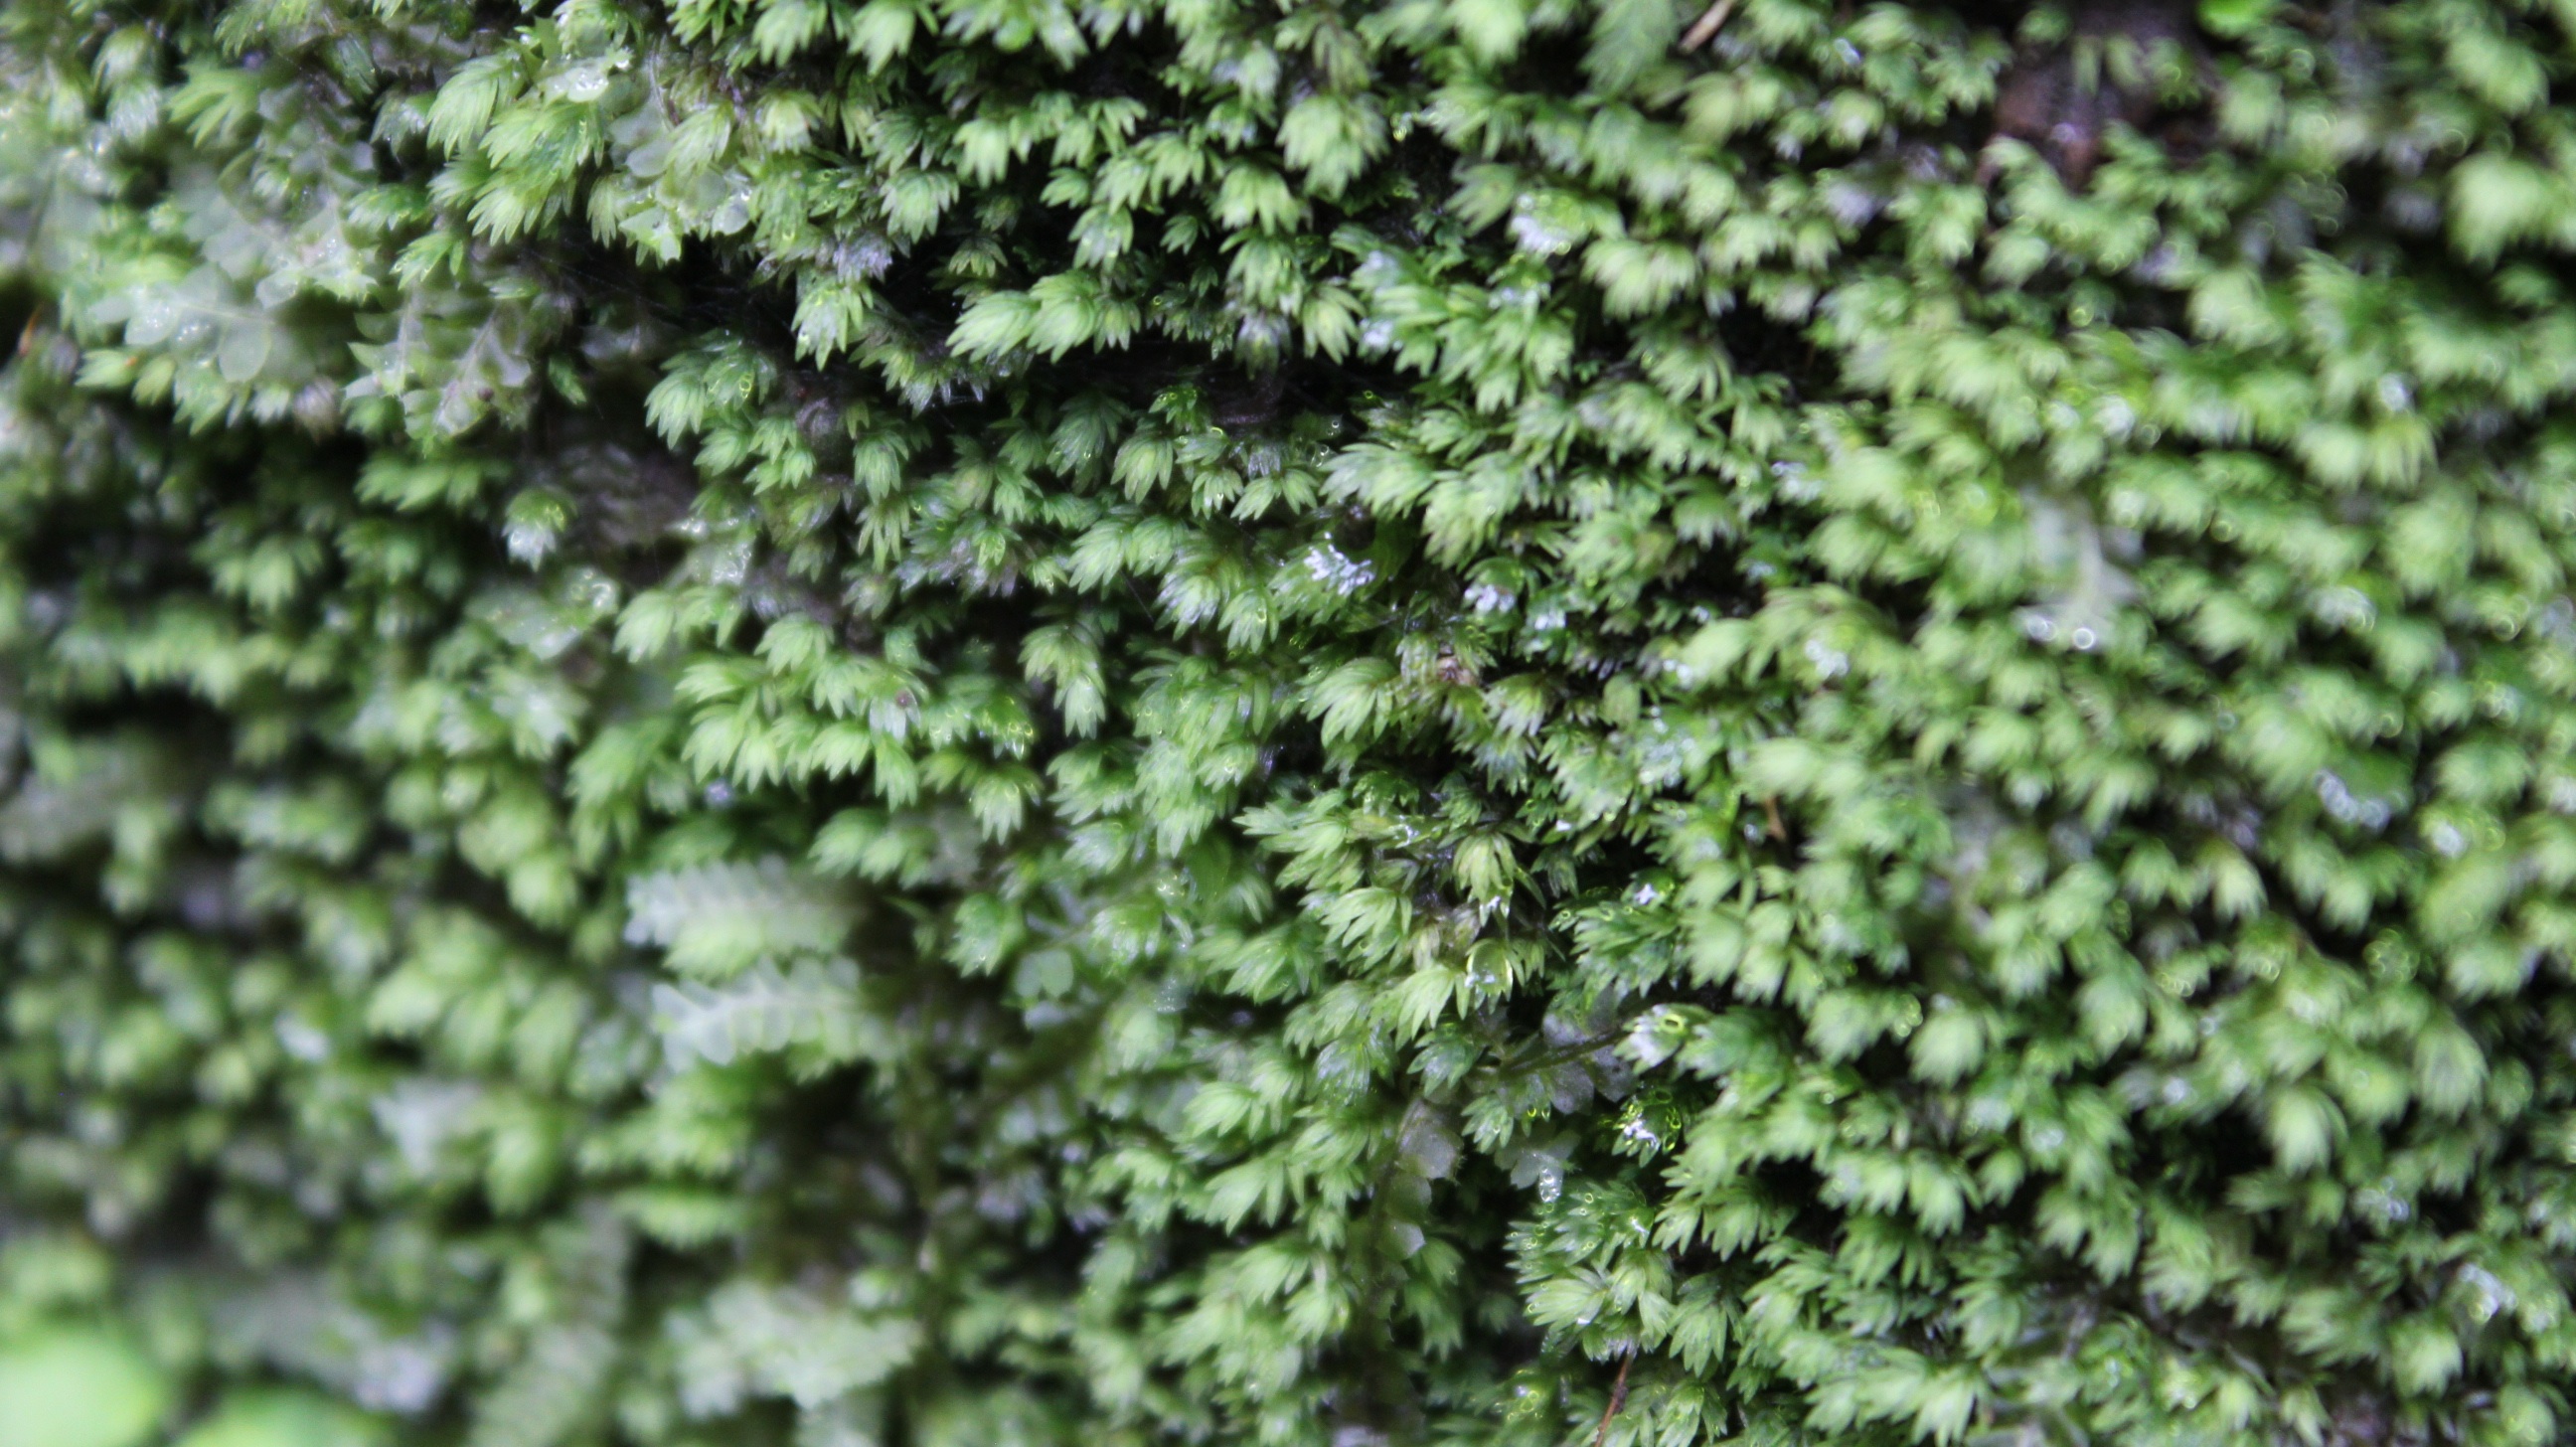
tree, grass, plant, leaf, flower, moss, green, botany, flora, shrub, flowering plant, woody plant, land plant, non vascular land plant